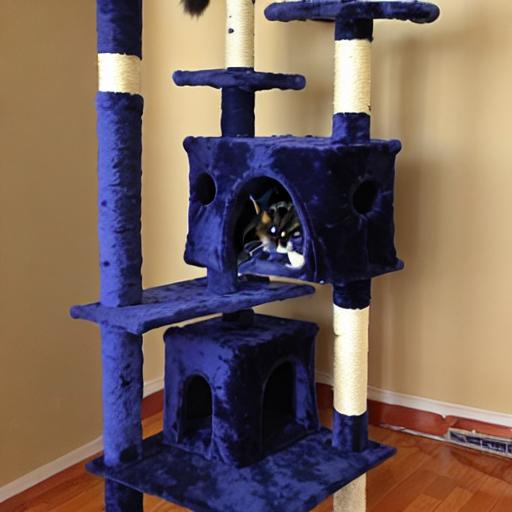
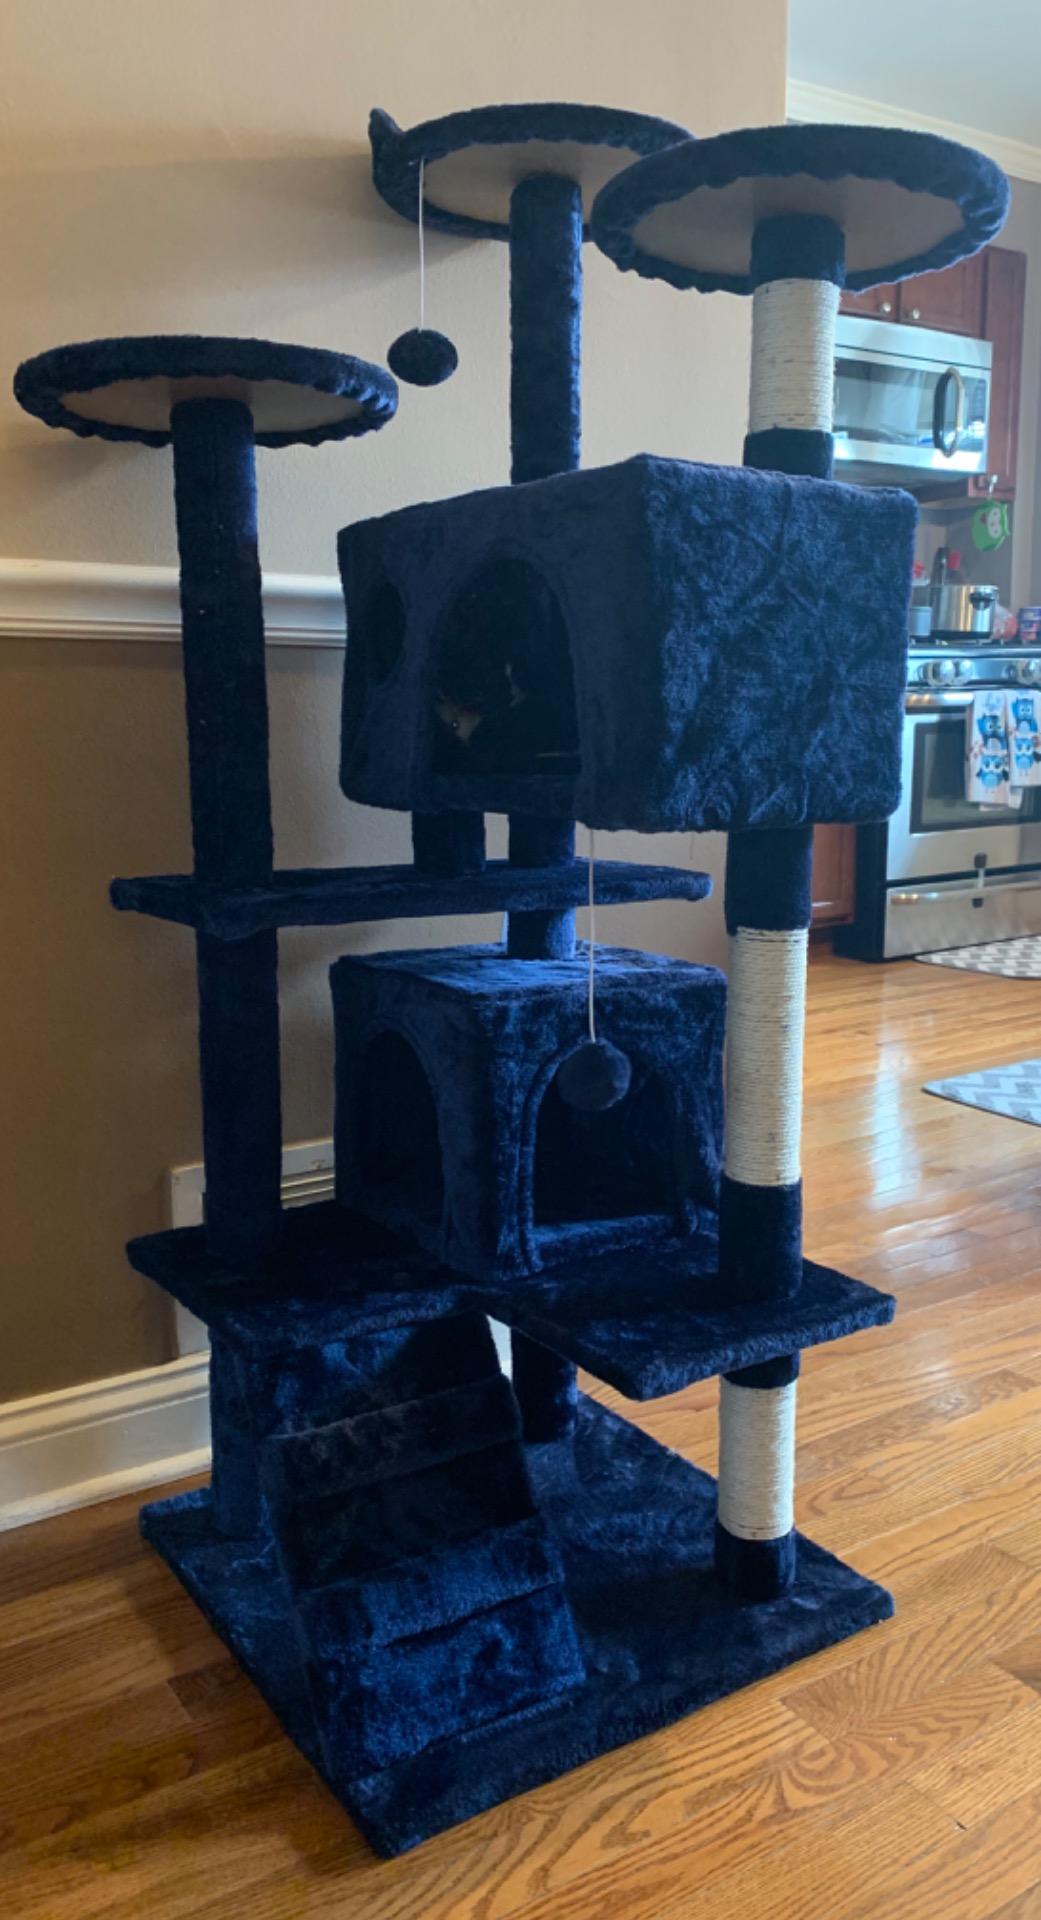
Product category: items_cat tree
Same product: no